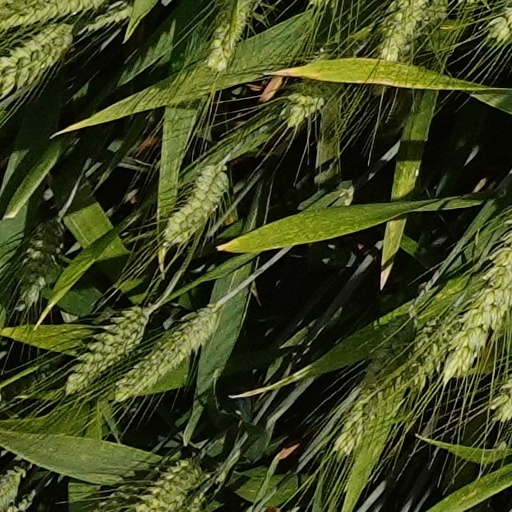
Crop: wheat